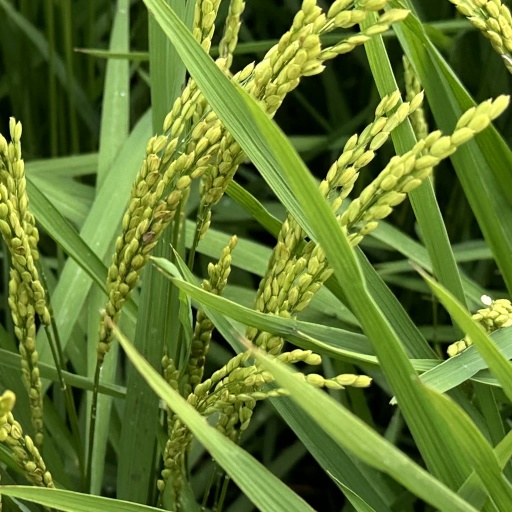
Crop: rice